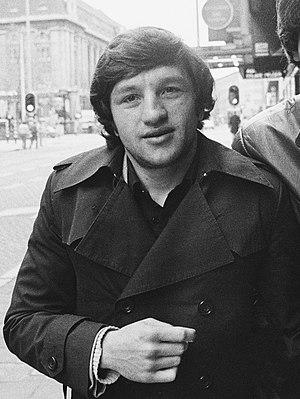
Vitali Daraselia, né le 9 octobre 1957 et mort le 13 décembre 1982, est un footballeur géorgien, international soviétique.